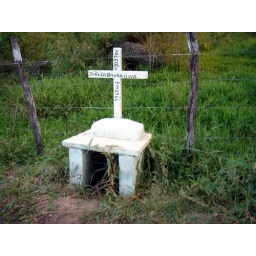
Little house aside of the road to mark a death in car accident. Northeast Brazil